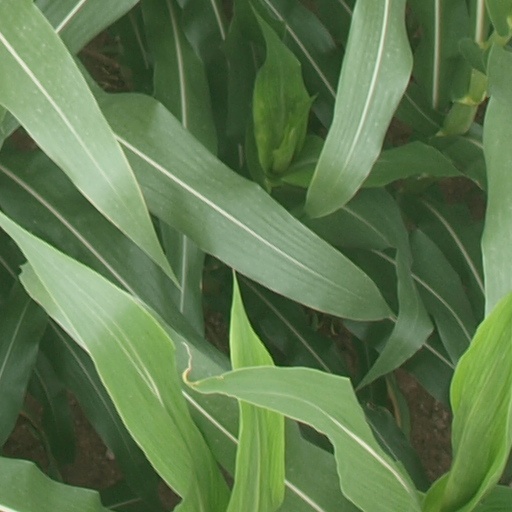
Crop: maize; corn